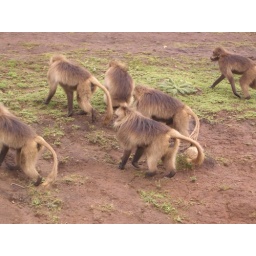
The endangered bleeding-heart baboons cross the road in front of us. I have the ape/monkey love.